Electronic wind instrument

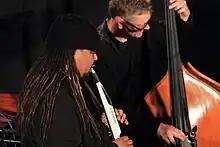
Dayna Stephens with an EWI 4000s

The early models of EWI and EVI (a EWI with trumpet fingering) consisted of two parts: a wind controller and a digitally-controlled analog synthesizer in a rackmount box (which also houses the instrument's electronics). Akai took over the EVI and EWI instruments from Steiner and released several models with his help. Today Akai only makes designs based around the EWI, having dropped the less commercially successful EVI. The current Akai models EWI5000, and EWI SOLO contain built-in sample-based digital synthesizers and don't strictly require an external box. Akai also offered the EWI USB (discontinued as of 2022), a five-octave MIDI controller that connects directly to a Mac or Windows computer via USB and uses software for control.